Dungeons 2

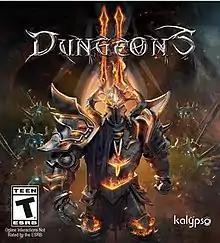

Dungeons 2 is a strategy simulation video game developed by Realmforge Studios and published by Kalypso Media. It has been released through retail and on Steam on April 24, 2015. It is the sequel to "Dungeons".